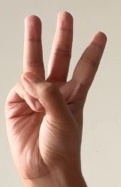
ASL sign: W